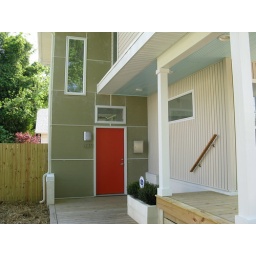
In love with the flame red door against the green-gray exterior!